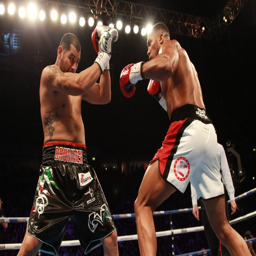
the fight took place before another fight - though this was between heavyweight boxers